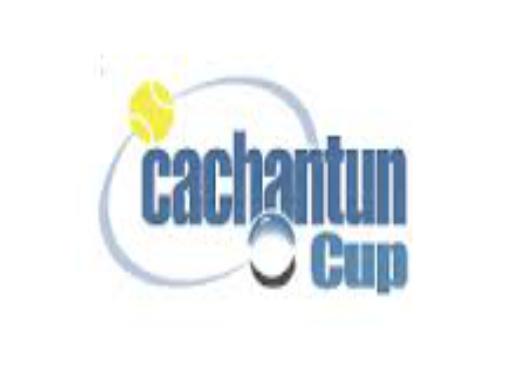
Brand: Cachantun
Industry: Food